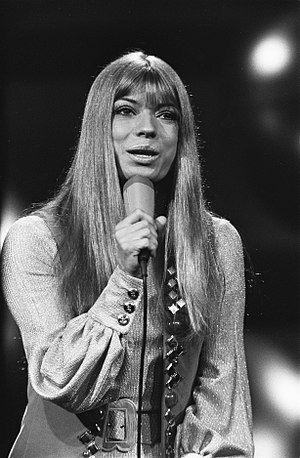
Katja Ebstein
Katja Ebstein ved Eurovision Song Contest 1970.
Katja Ebstein er en tysk popsanger, der flere gange har deltaget i det internationale melodi grandprix og har opnået en andenplads og to tredjepladser.